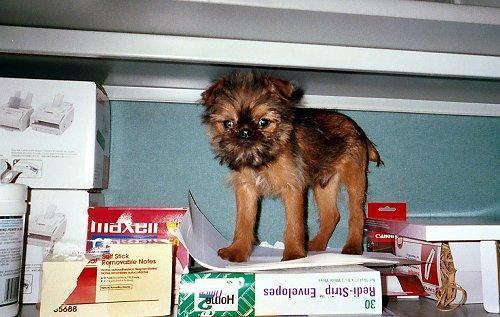
Brabancon_griffon